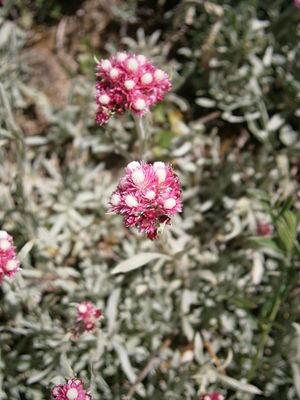
Antennaria est un genre d'environ 45 espèces de petites plantes vivaces herbacées et dioïques de la famille des Asteraceae.